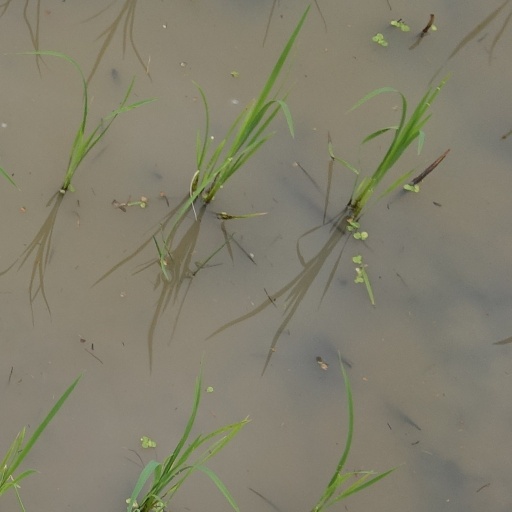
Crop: rice